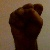
The image shows a hand gesture representing the letter 'S' in Indian Sign Language.